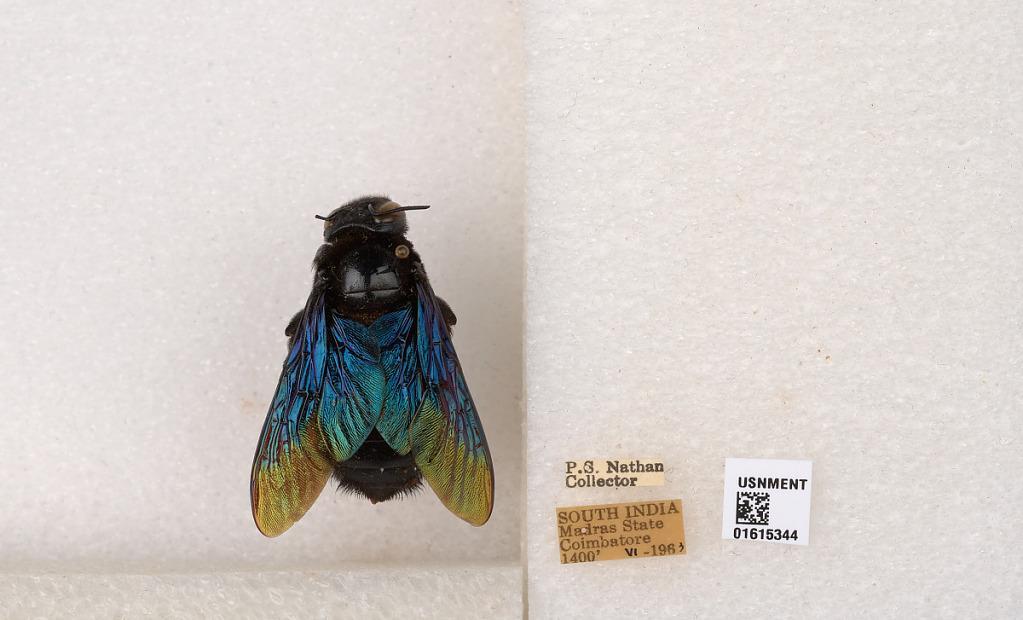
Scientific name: Xylocopa (Biluna) auripennis auripennis Lepeletier
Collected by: P. Nathan
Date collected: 1963-6-1
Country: India
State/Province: Tamil Nadu
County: Coimbatore
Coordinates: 10.9955, 76.9034